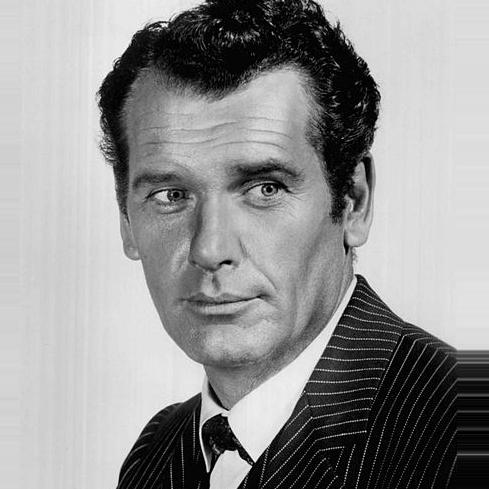
Age: 38